Nagytétény Palace

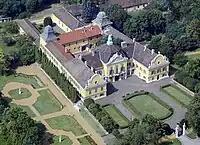
The palace from a bird's eye view

During the one hundred fifty years of Ottoman Occupation (1541-1686), the Nagytétény Palace was the home of high-ranking Ottoman officers. In 1686 captain Ferenc Buchingen received the palace in honour of his merits in the war against the Turks. Later the mortgaged property was redeemed by György Száraz. Baron György Száraz moved in the palace in 1716 and started to reconstruct and expand the building.